Ford Airstream

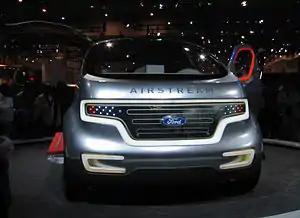
Ford Airstream

The Ford Airstream included asymmetric doors. The passenger side door was a power clamshell hatch that ran two-thirds the length of the vehicle for loading of passengers and cargo. The crossover included a rear hatch for loading cargo aft.